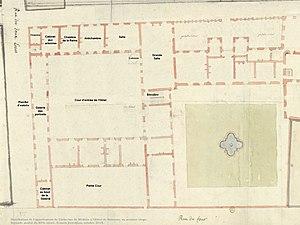
Distribution de l'appartement de Catherine de Médicis au premier étage de l'hôtel de Soissons, seconde moitié du XVIe siècle.
L'hôtel de la Reine devenu hôtel de Soissons était un palais, construit au XVIᵉ siècle par la reine Catherine de Médicis dans le cœur de Paris.